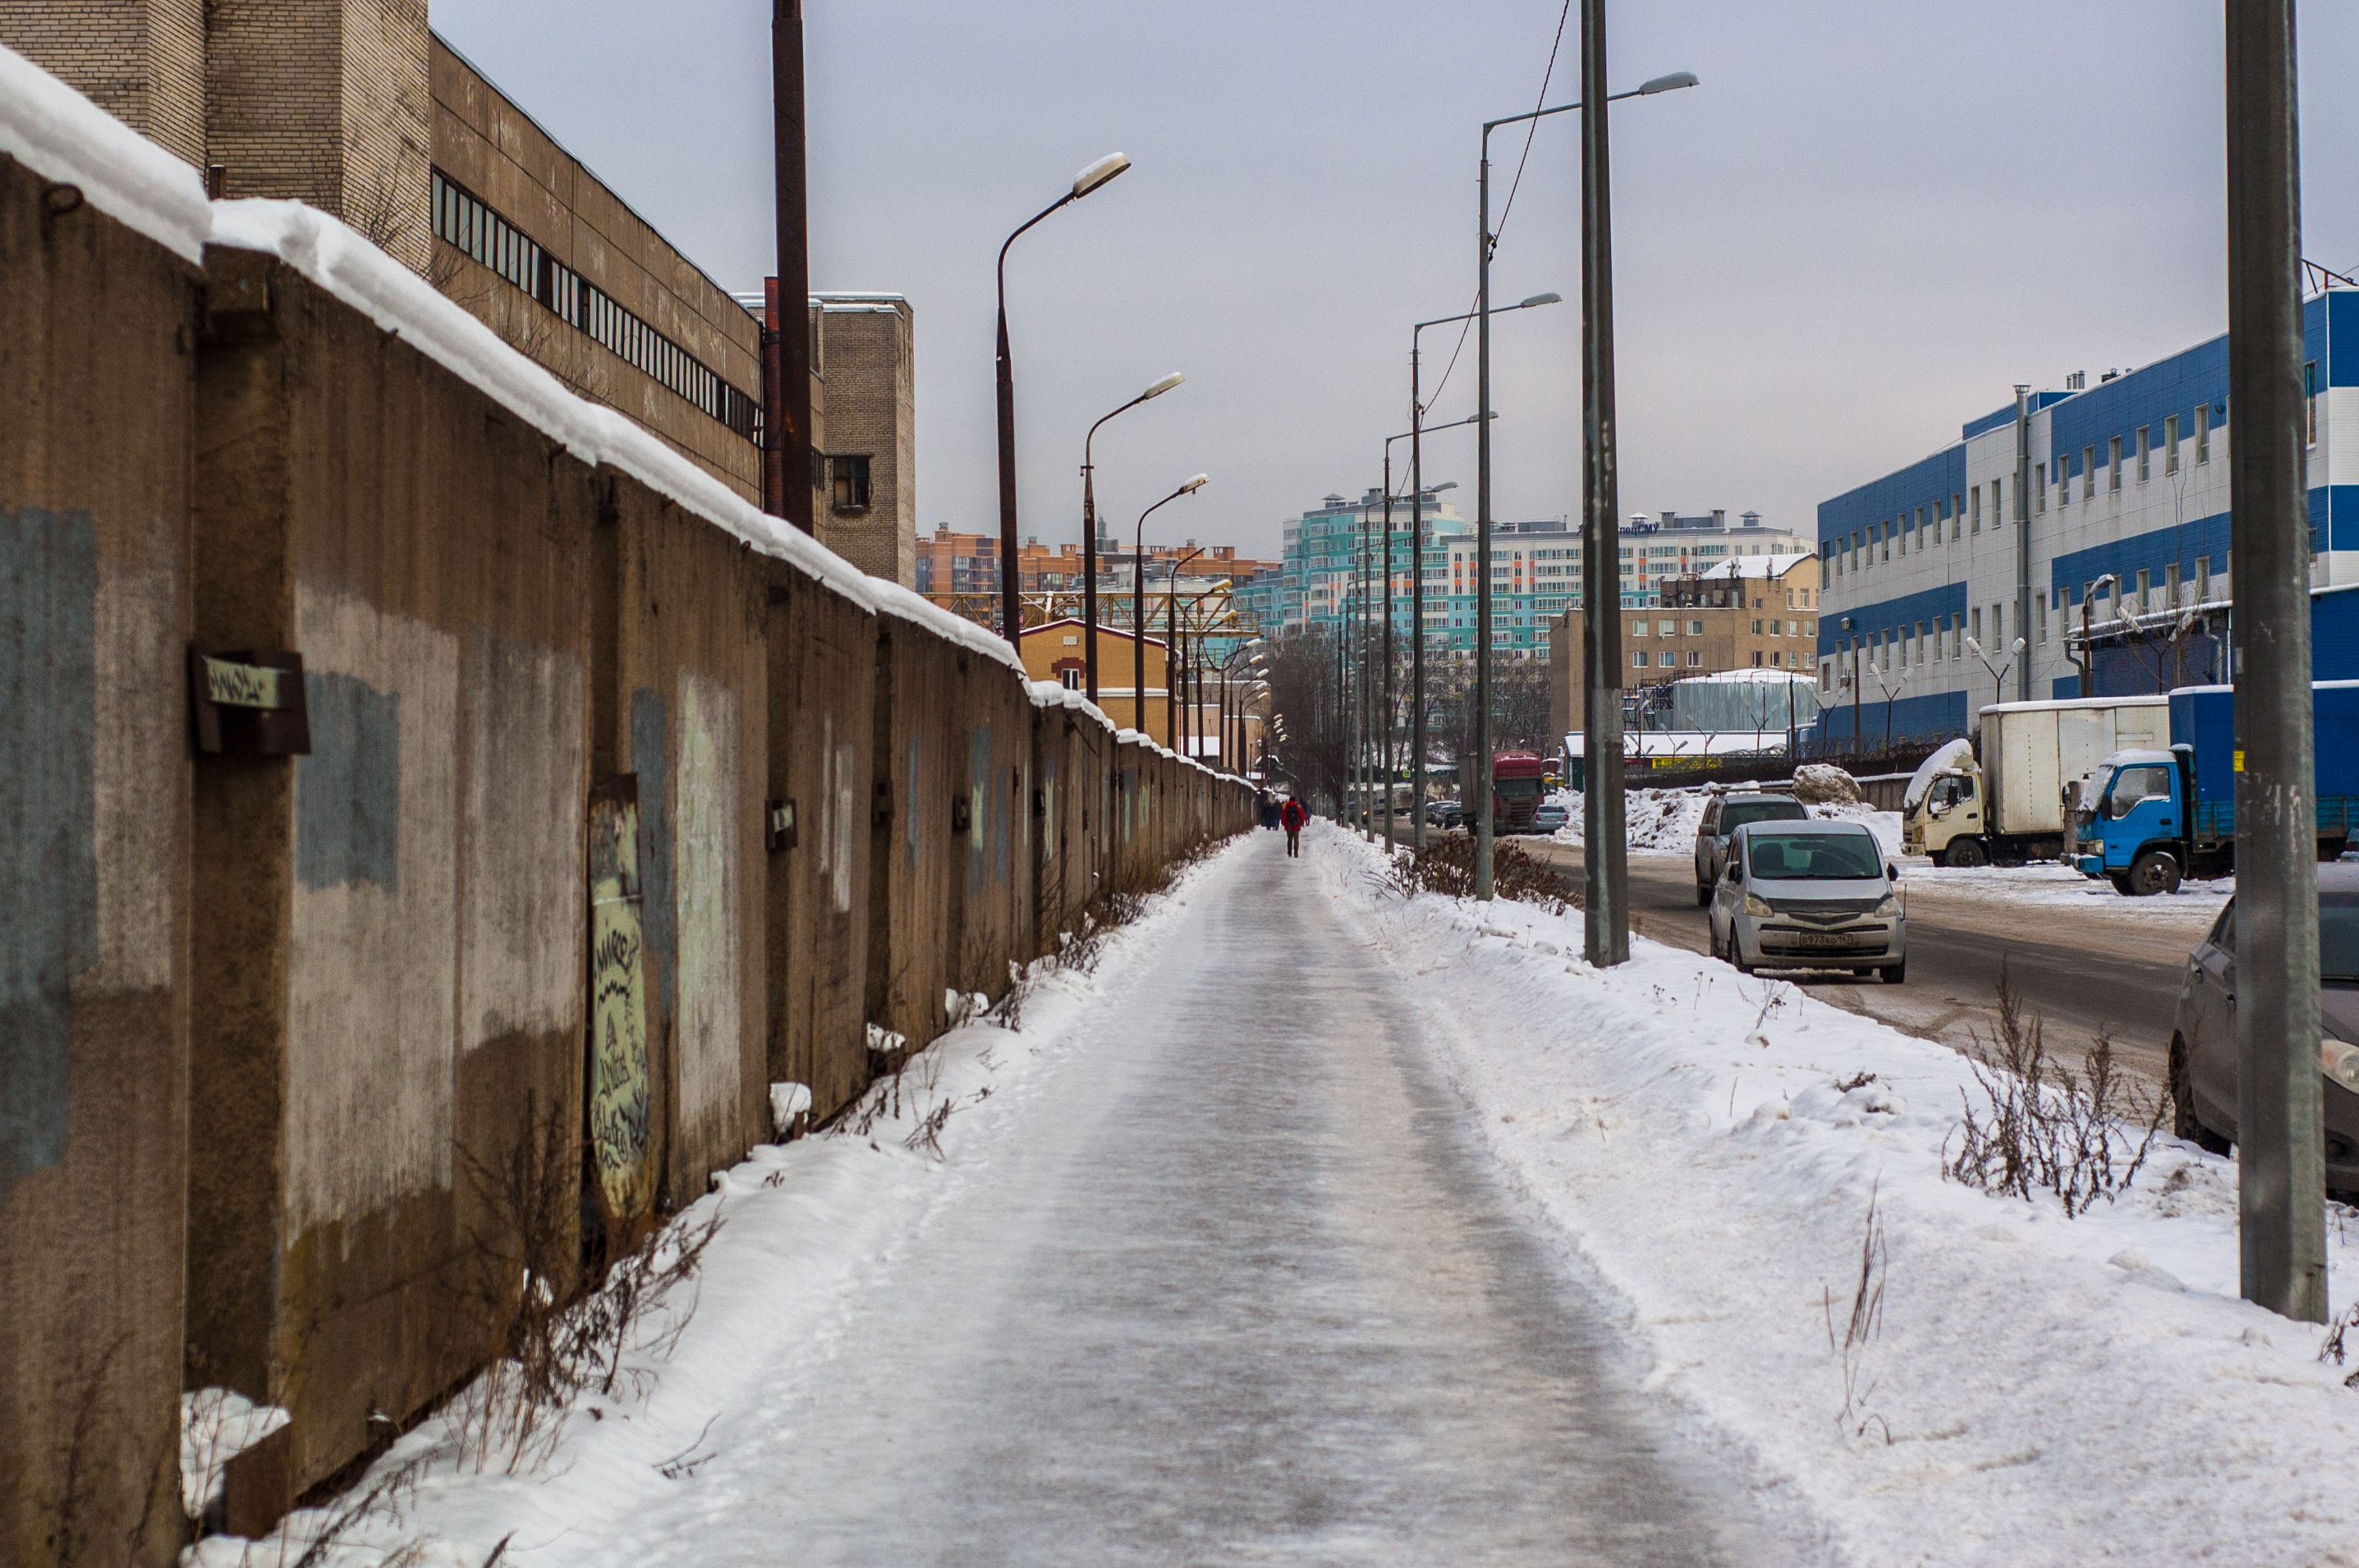
images, building, sky, wheel, snow, street light, tire, infrastructure, road surface, car, window, asphalt, vehicle, house, neighbourhood, freezing, slope, thoroughfare, wall, urban design, residential area, sidewalk, road, city, overhead power line, alley, electricity, urban area, tree, human settlement, lane, event, precipitation, street, facade, fence, suburb, winter, public utility, walkway, wire, wood, mixed use, downtown, nonbuilding structure, pedestrian, concrete, town, truck, frost, electrical supply, parking, apartment, light fixture, winter storm, transport, ice